Society of the Song dynasty

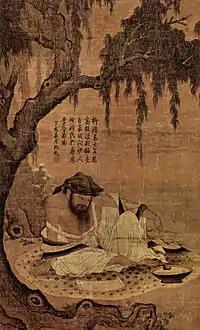
"Scholar in a Meadow", Chinese painting of the 11th century.

The first nationwide government-funded school system in China was established in the year 3 AD under Emperor Ping of Han (9 BC–5 AD). During the Northern Song dynasty, the government gradually reestablished an official school system after it was heavily damaged during the preceding Five Dynasties period. Government-established schools soon eclipsed the role of private academies by the mid-11th century. At the apex of higher education in the school system were the central schools located in the capital city, the Guozijian, the Taixue, and several vocational schools. The first major reform effort to rebuild prefectural and county schools was initiated by Chancellor Fan Zhongyan (989–1052) in the 1040s. Before this time, the bulk of funds allotted for the establishment of prefectural and county schools was left up to private financing and minimal amount of government funding; Fan's reform effort started the trend of greater government financing, at least for prefectural schools. Major expansion of educational facilities was initiated by Emperor Huizong, who used funds originally allotted for disaster relief and food-price stabilizing to fund new prefectural and county schools and demoted officials who neglected to repair, rebuild, and maintain these government schools. The historian John W. Chaffe states that by the early 12th century the state school system had of land that could provide for some 200,000 student residents living in dormitories. After the widespread destruction of schools during the Jurchen invasions from the 1120s to 1140s, Emperor Gaozong of Song (r. 1127–1162) issued an edict to restore prefectural schools in 1142 and county schools in 1148, although the county schools by and large were reconstructed by the efforts of local county officials' private fundraising.